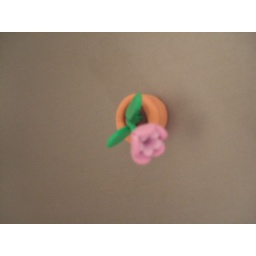
fimo 1st flower in pot top view